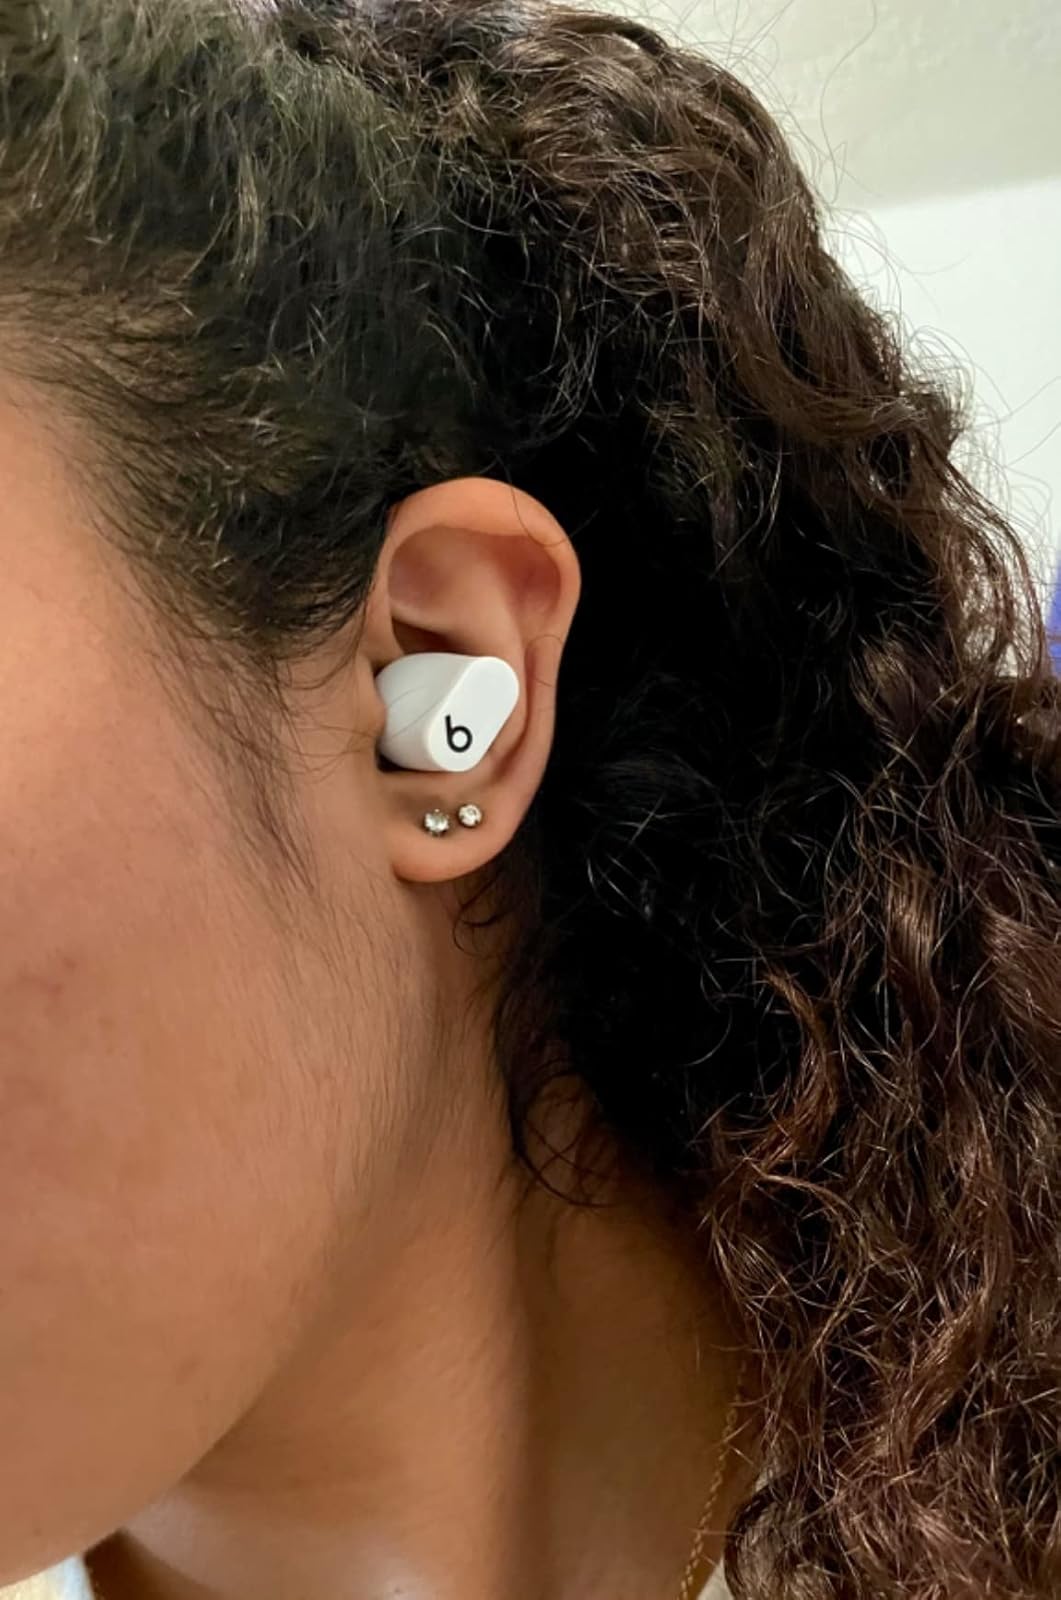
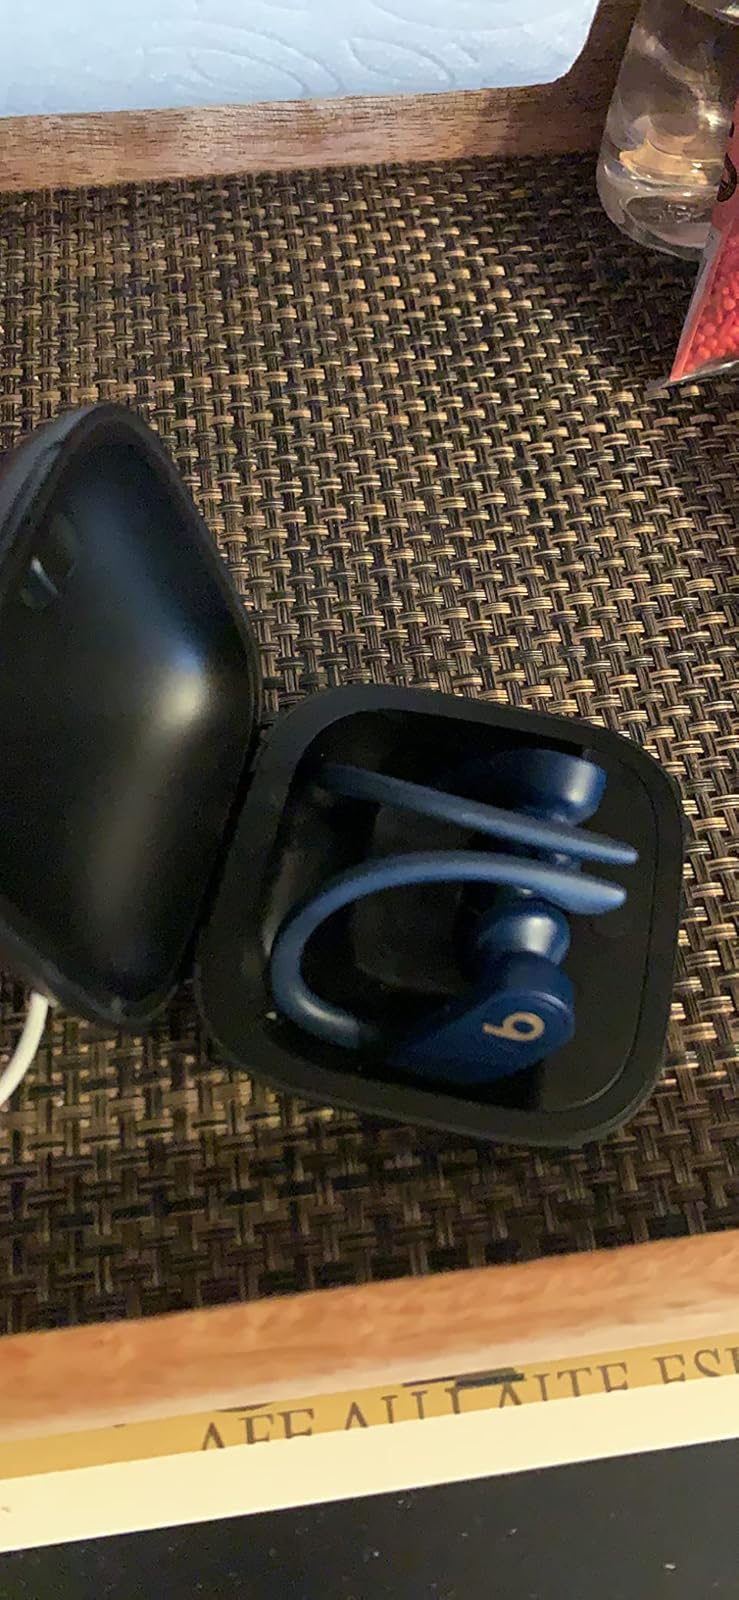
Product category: earbuds
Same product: no